Raasaiyya

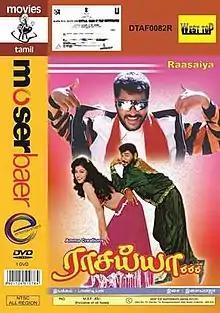
Poster

Raasaiyya is a 1995 Indian Tamil-language romance film written by R. Selvaraj which is the directorial debut of his younger brother R. Kannan, and produced by T. Siva. The film stars Prabhu Deva and Roja. It revolves around the life struggle and love life of the character played by the title character. The film was released on 24 August 1995, and failed at the box office.